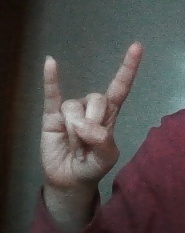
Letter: la